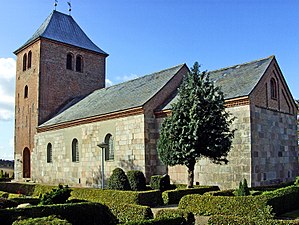
Lyngå Kirke
Lyngå Kirke
Lyngå kirke, Favrskov, fra sydøst
Lyngå Kirke ligger i landsbyen Lyngå ca. 16 km S for Randers.